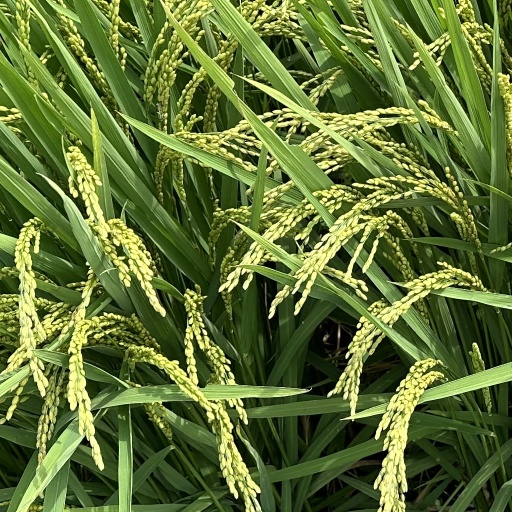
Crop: rice